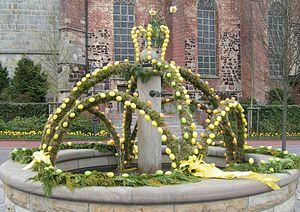
Les fêtes et jours fériés en Allemagne peuvent varier en fonction du Land considéré, mis à part le Jour de l'Unité allemande qui est la fête nationale.